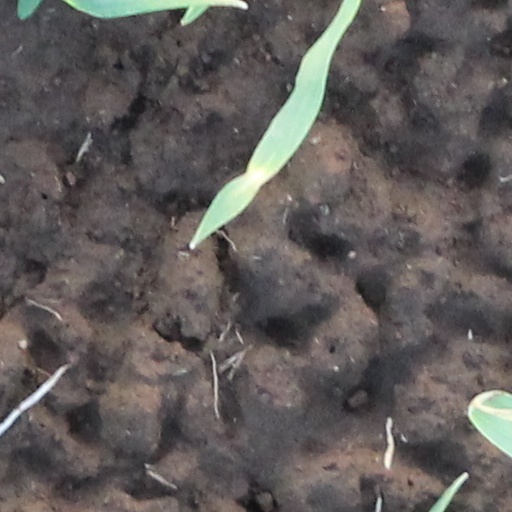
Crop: wheat